N1 (rocket)

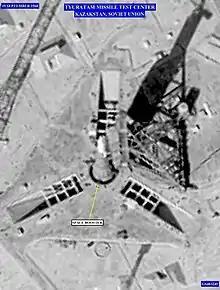
N1 imaged by US KH-8 Gambit reconnaissance satellite, 19 September 1968

Mishin continued with the N1F project after the cancellation of plans for a crewed Moon landing in the hope that the booster would be used to build the Zvezda moonbase. The program was terminated in 1974 when Mishin was replaced by Glushko. Two N1Fs were being readied for launch at the time, but these plans were canceled.